Commander Steel (Anglo-American)

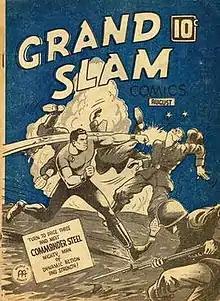
"Grand Slam Comics" Vol. 3 #9 (33)

Commander Steel is a fictional character and a superhero. He first appeared in "Grand Slam Comics" Vol. 3 #9 (33), August 1944, published by Anglo-American Publishing.